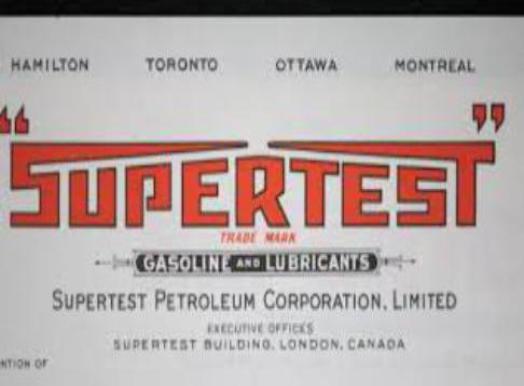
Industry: Transportation